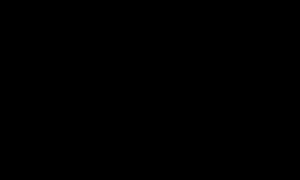
IOPS est une unité de mesure commune en informatique. Elle est utilisée dans les tests de performance de supports de stockage tels les disques durs, solid-state drives et réseaux de stockage SAN.